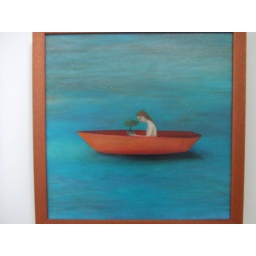
Naked girl in a boat painting